Loredana Cannata

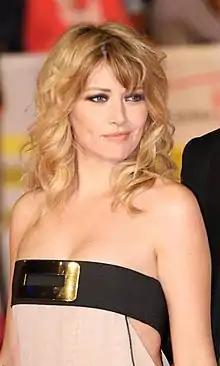
Cannata at Roma Film Fest (2013)

Born in Ragusa, Italy, Cannata studied acting while growing up in her native Sicily. She started early on to play leading roles in several stage plays, some of which based on works by Luigi Pirandello ("Liolà"), Euripides ("The Trojan Women") and Arthur Schnitzler ("La Ronde"). In 1999 she made her film debut in "The Man-Eater" directed by Aurelio Grimaldi.